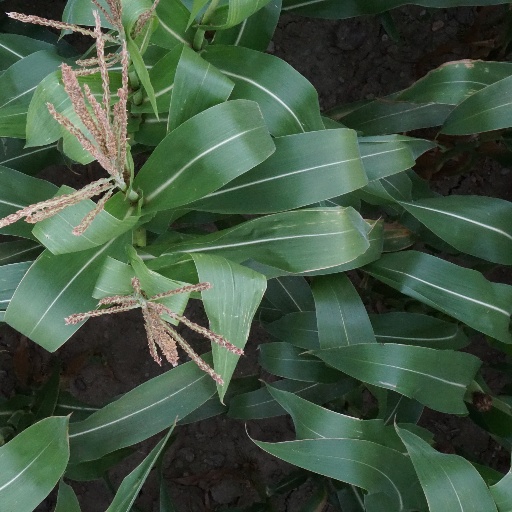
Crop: maize; corn